ISO/TC 37

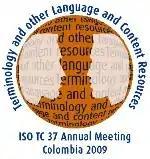
Logo of the ISO/TC 37 meetings in Bogotá 2009

ISO/TC 37 is a technical committee within the International Organization for Standardization (ISO) that prepares standards and other documents concerning methodology and principles for terminology and language resources.